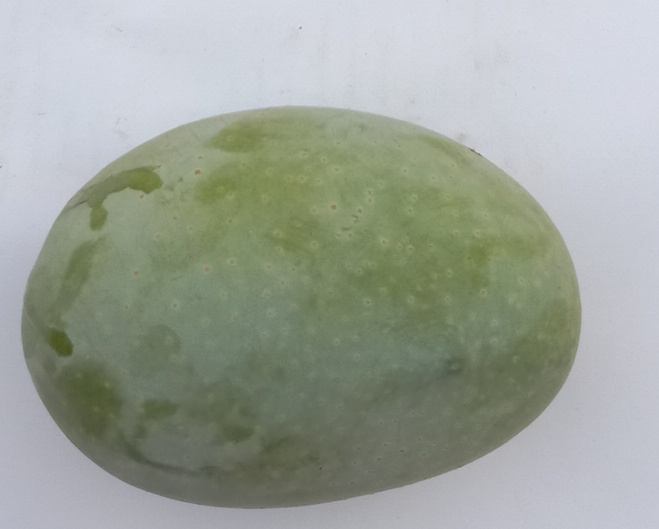
Mango variety: Langra